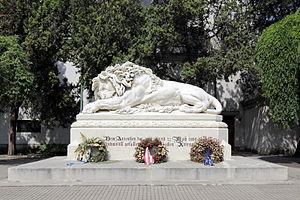
La bataille d'Essling, parfois appelée bataille d'Aspern-Essling ou bataille d'Aspern, est une bataille qui mit aux prises les troupes françaises et autrichiennes, dans la banlieue de Vienne, du 20 au 22 mai 1809. Considérée par les Autrichiens comme une victoire et par les Français comme un échec provisoire, elle se solda par la perte d'environ 45 000 soldats des deux armées, et en particulier, du côté français, par celle du maréchal Lannes, mort le 31 mai des suites des blessures reçues le 22.